Sierra Nevada Brewing Company

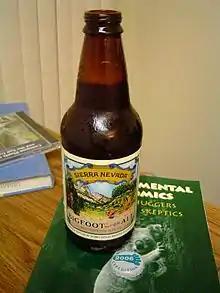
Bigfoot, 2006 Edition

The company distributed the beer itself in the early 1980s, struggling with financial and marketing problems. A 1982 article in the "San Francisco Chronicle" highlighting the brewery, as well as having its beer sold in prominent restaurants such as Berkeley's Chez Panisse, helped establish a market for Sierra Nevada's beer.